Pinner

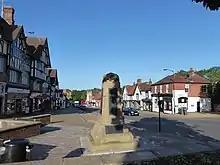
High Street

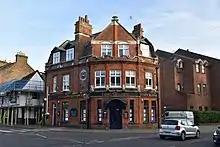
Estate agent at the corner of High Street

Pinner Underground station was opened in 1885 and is on the Metropolitan line in London fare zone 5. In normal off-peak conditions the train takes approximately half an hour to Baker Street Underground station and approximately three-quarters of an hour to Aldgate Underground station.